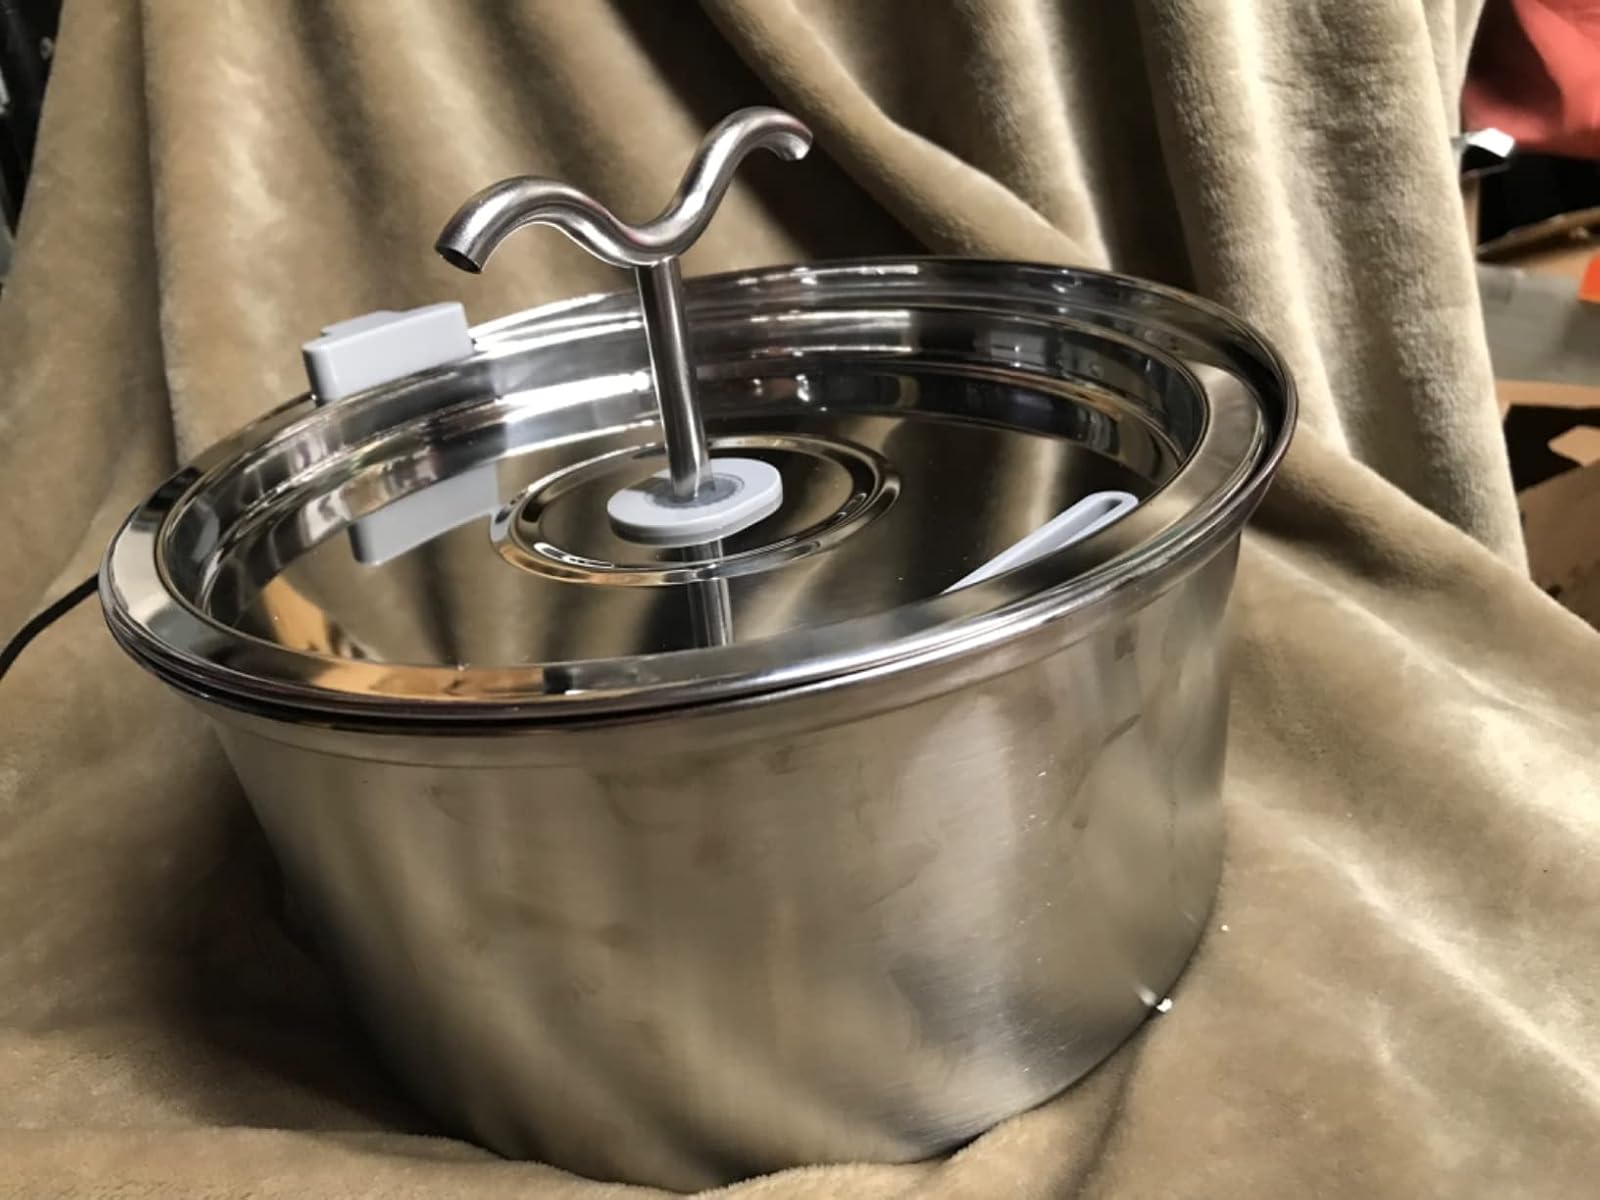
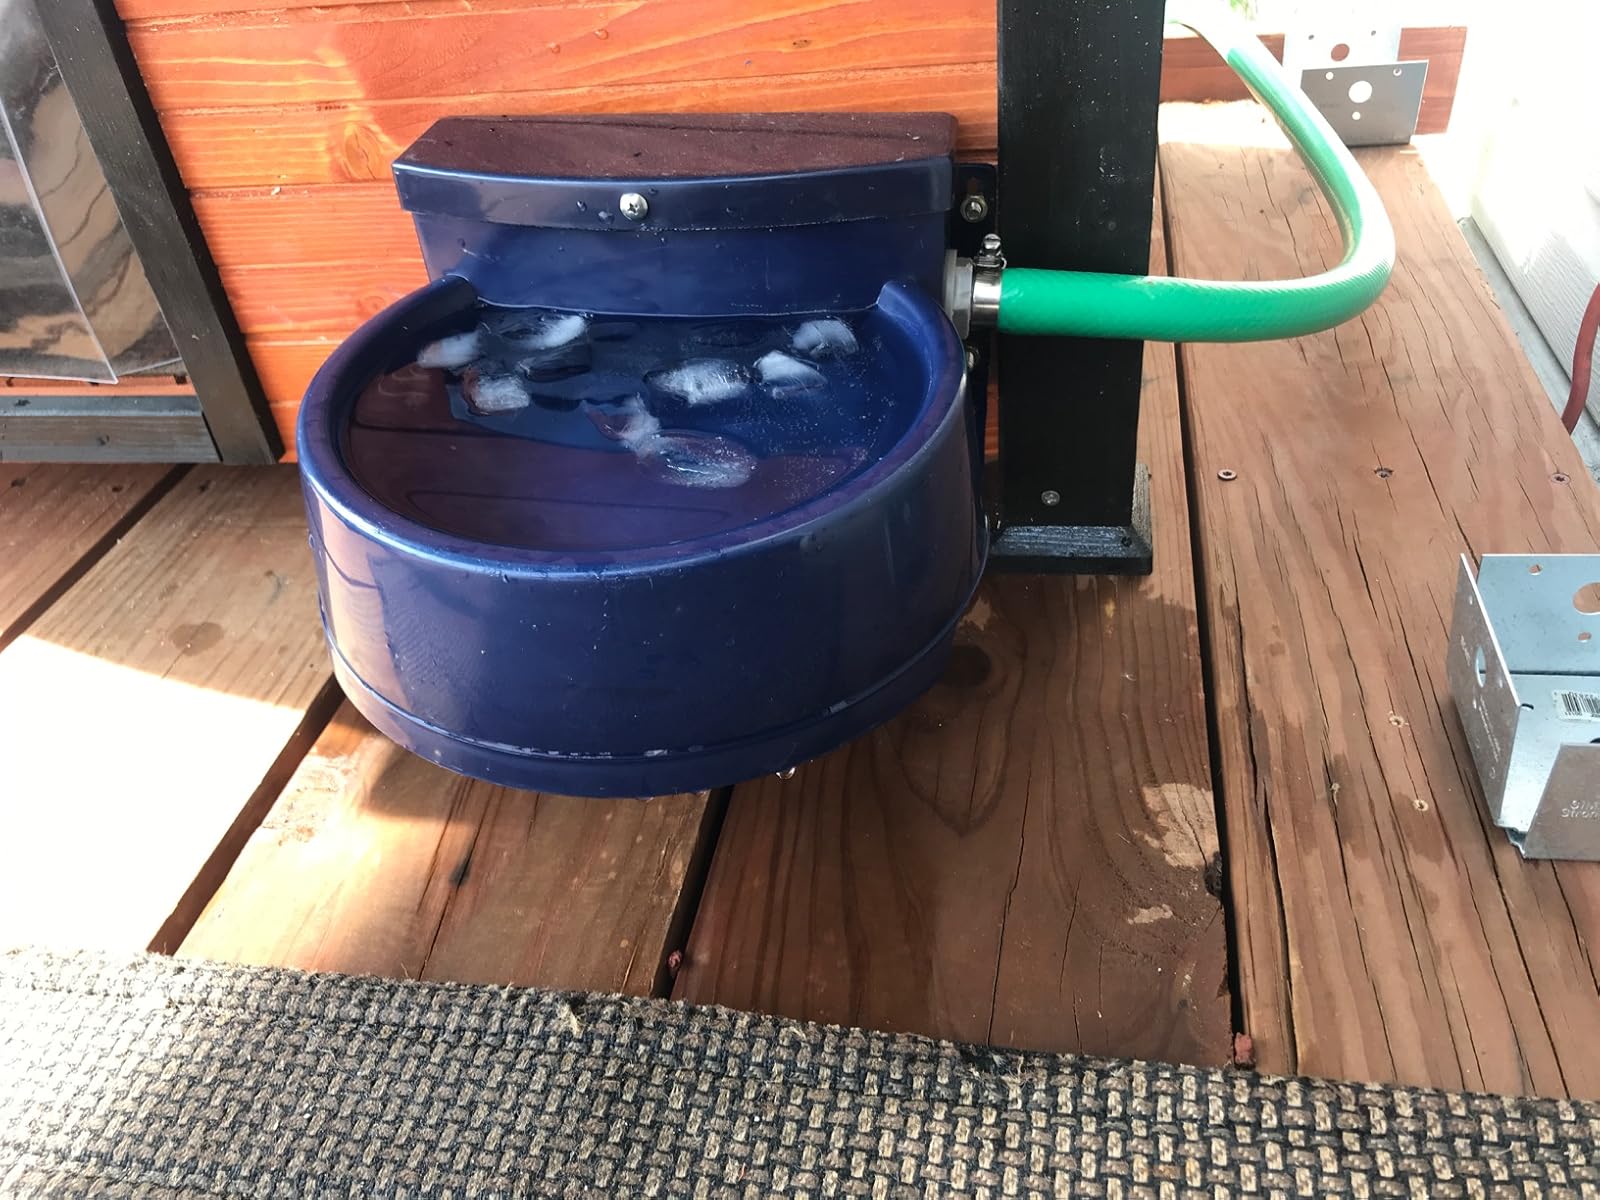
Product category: items_bowl
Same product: no